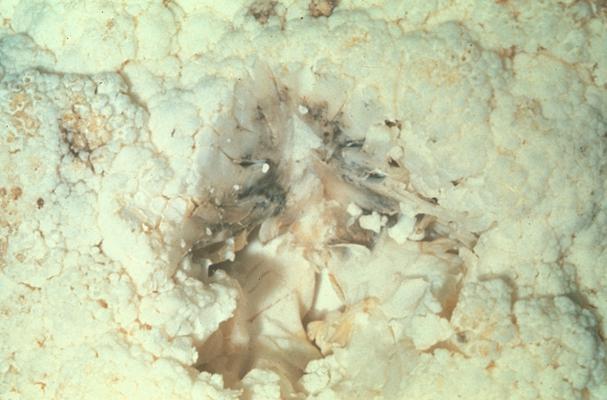
Plant: Cauliflower
Disease: cauliflower bacterial soft rot